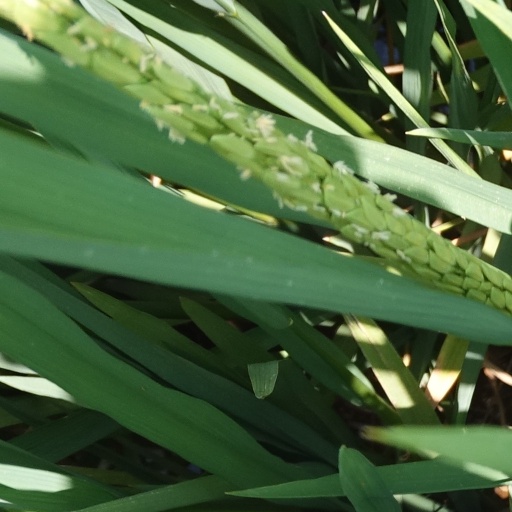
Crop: rice